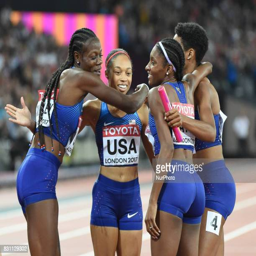
country celebrating gold in 4 times 400 meter final at the athletics